Manjampatti Valley

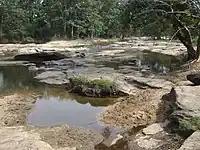
Ten Ar River at Talinji

The Ten Ar River is fed from most of the valley by the Kumbar stream, the Manalaar River ("sand river"), the Kalyanivalasu Odai and other smaller tributaries from the higher forests and sholas to the east. At the northwest end of the valley, the Ten Ar is joined by the Varavandi Odai stream flowing from a smaller adjacent valley to the east and soon joins the Amaravati River down stream to the west. The Amaravati River then flows north to the Amaravathi Reservoir and Dam and then to the Cauvery River.